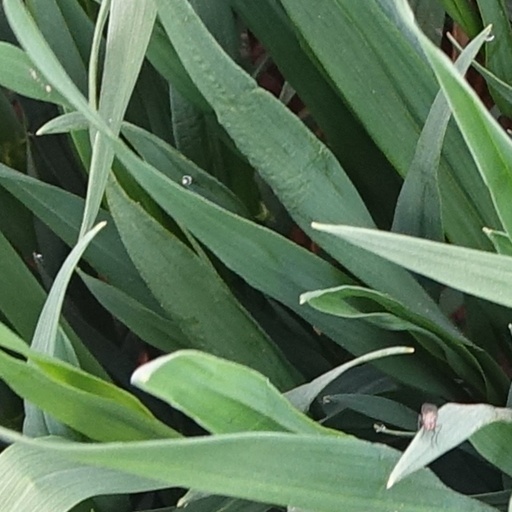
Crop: wheat